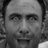
Emotion: surprise